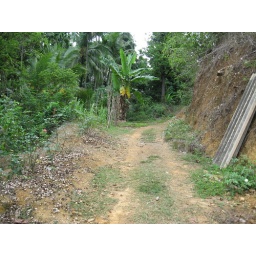
Way to Bhagi's cute lil house in Yellapur..